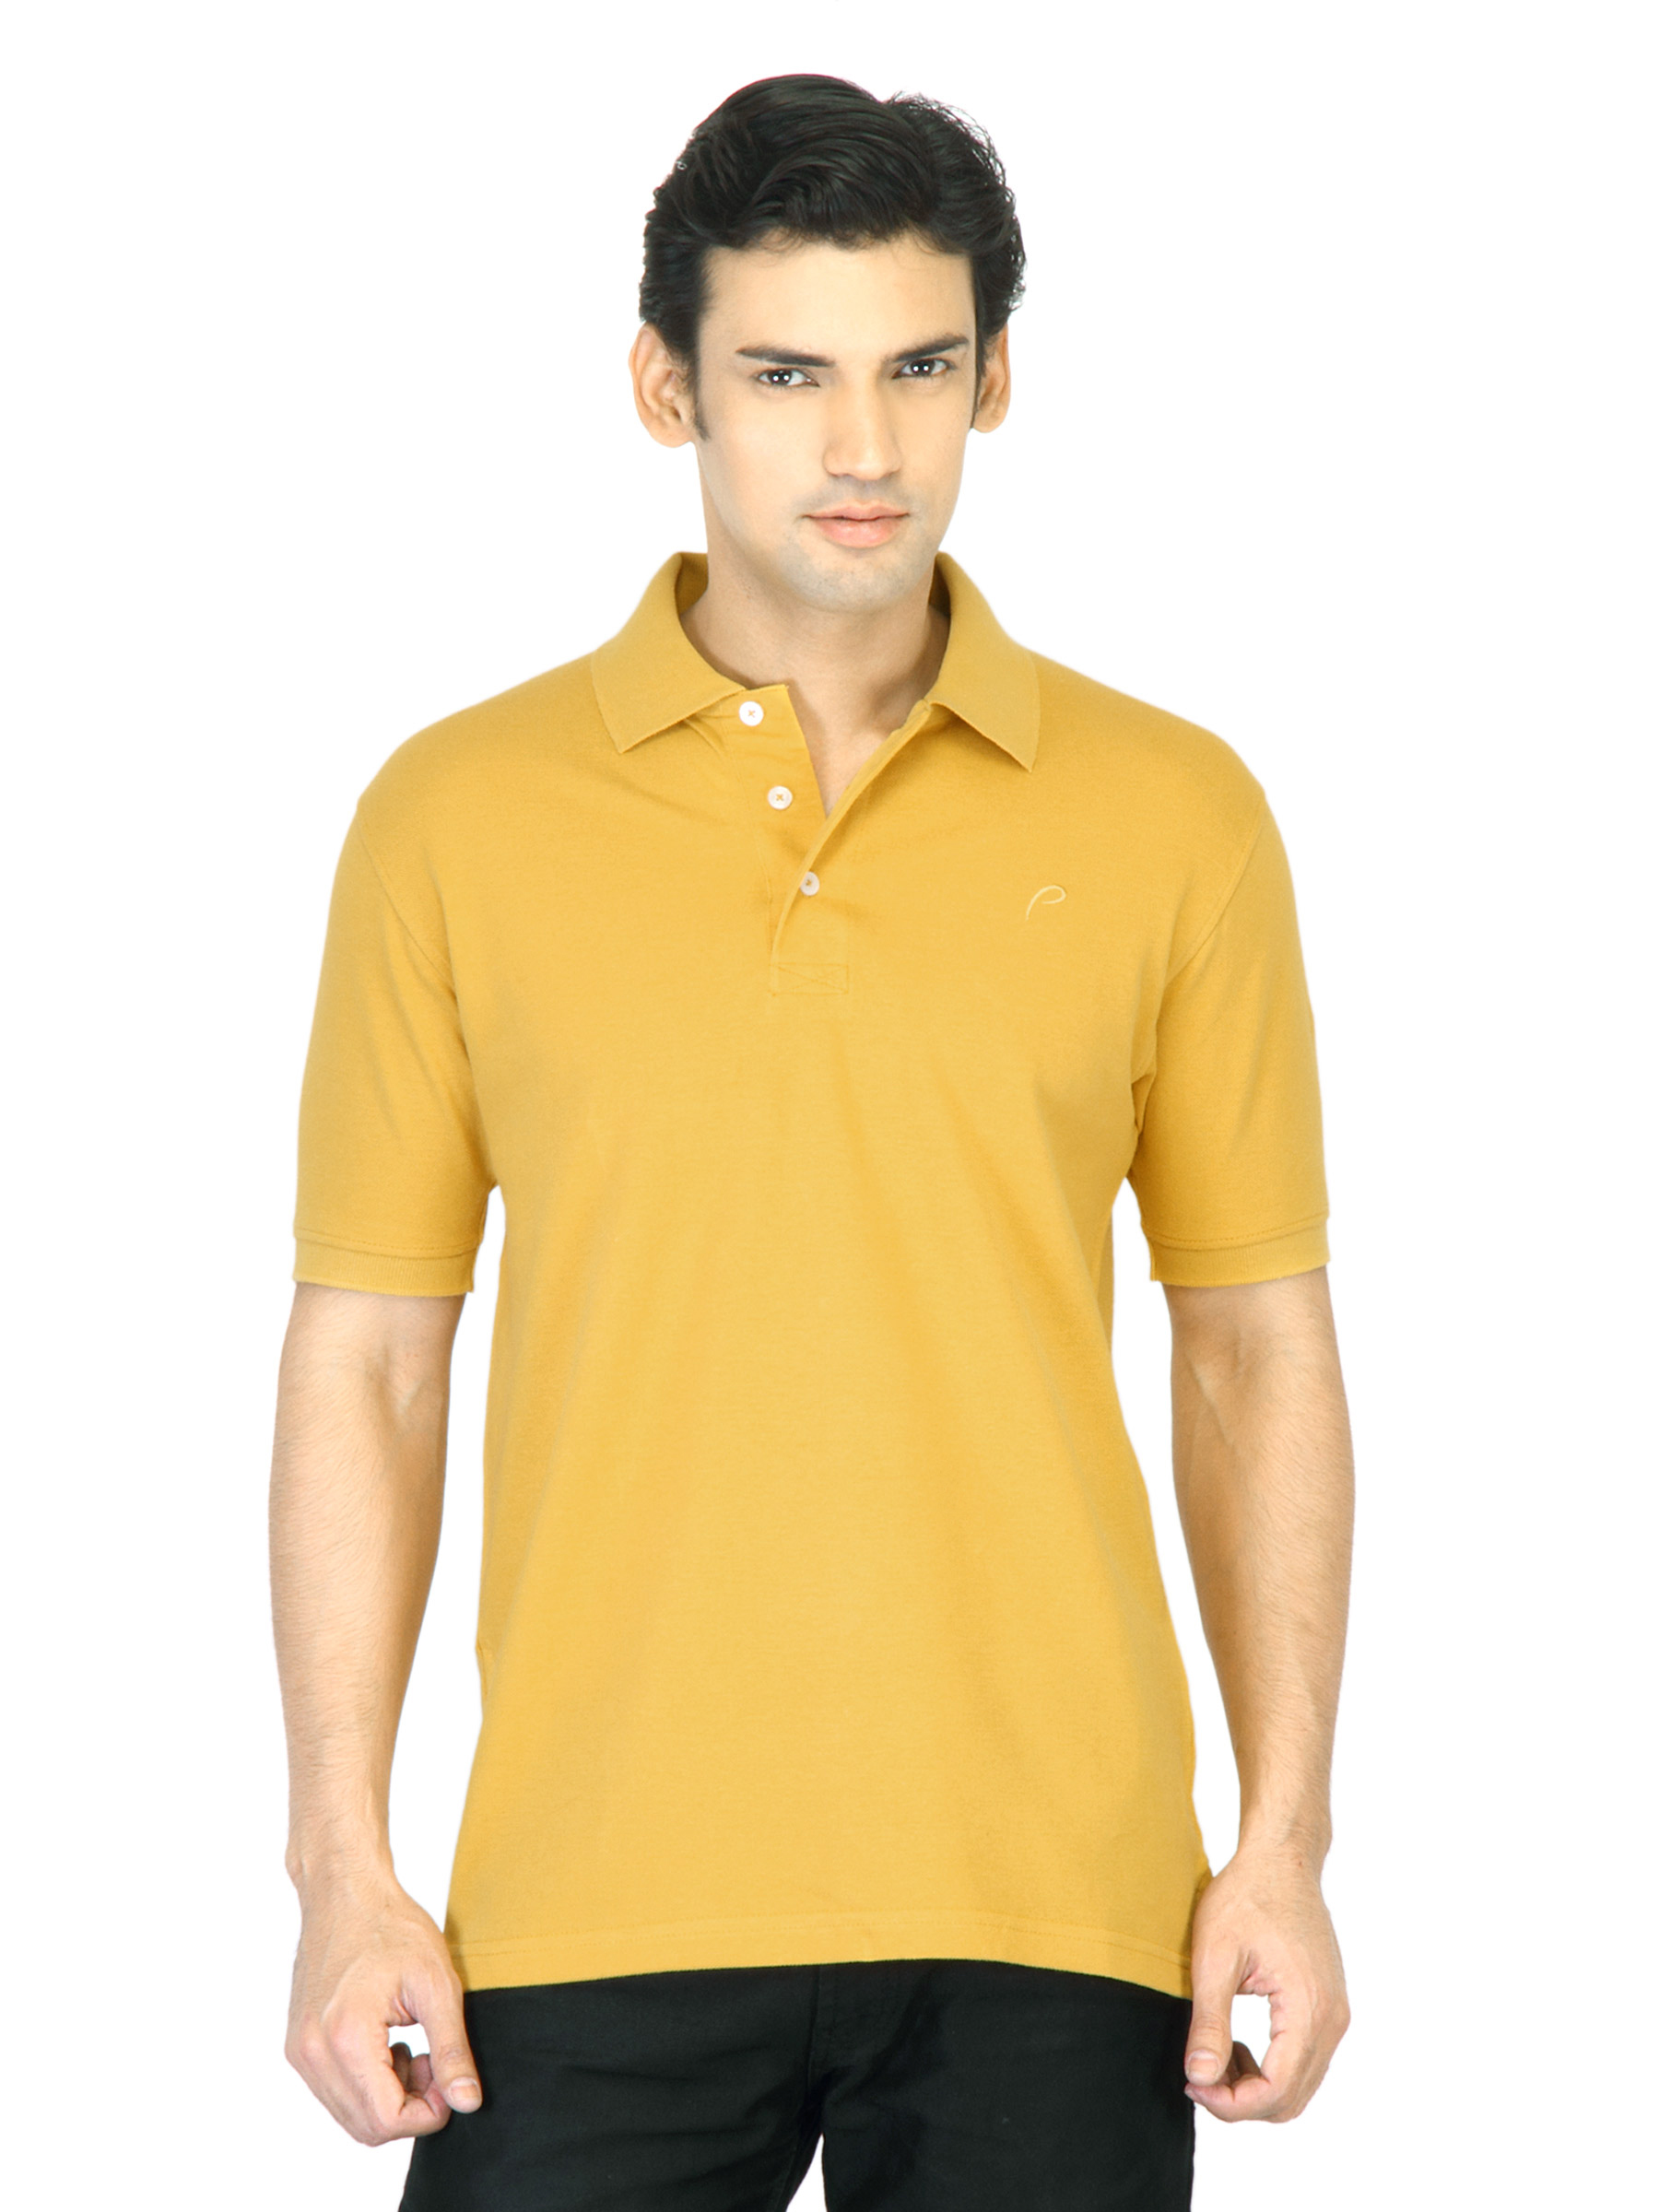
Proline Men Mustard Yellow Polo T-Shirt
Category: Apparel / Topwear / Tshirts
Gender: Men
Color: Mustard
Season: Summer 2013
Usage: Casual